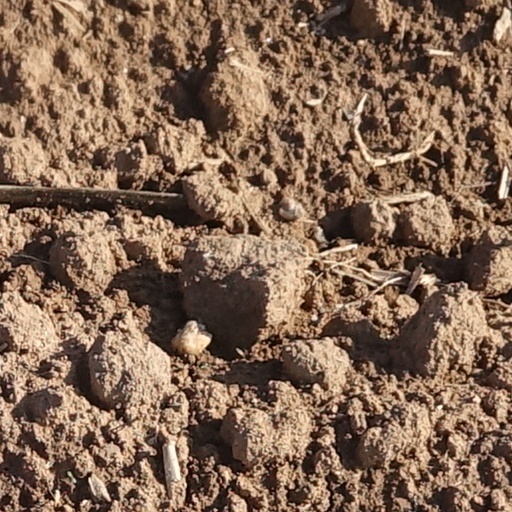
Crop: wheat